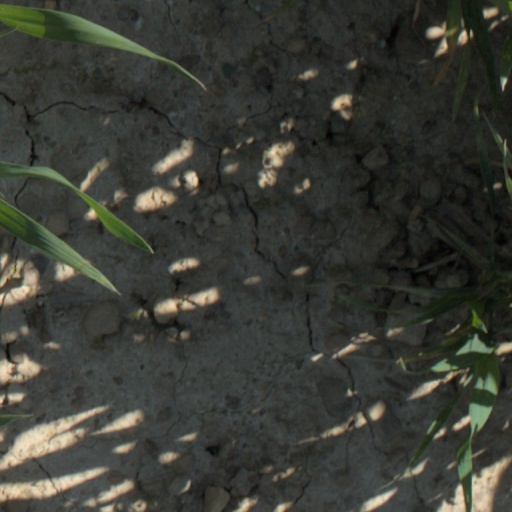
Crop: wheat